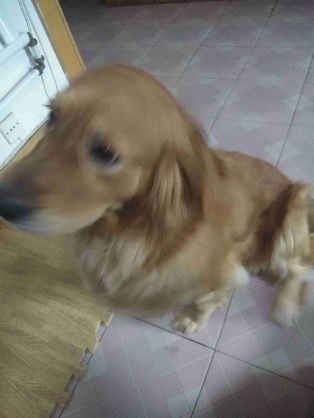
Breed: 5355-n000126-golden_retriever